Bradninch

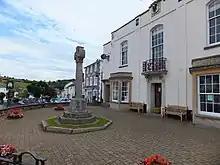
Bradninch Guildhall, with the eagle arms displayed, and war memorial.

The surviving grade I listed manor house is situated on the north side of Parsonage Lane, to the immediate east of the town. It was built in 1553 by Peter Sainthill (c.1524-1571), MP, Recorder of Bradninch and Deputy Steward to the Duke of Cornwall of the manor of Bradninch. It was the scene of "Peter's Banquet" or "The Cavalier in the Dumps", a Puritan satirical verse written "circa" 1645, describing a banquet held there during the Civil War for his soldiers by Captain Peter Sainthill (1593–1648), MP, grandson of the builder. One of the verses is as follows: